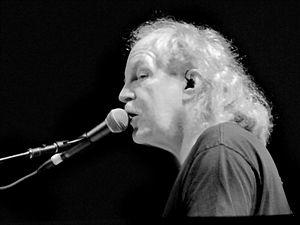
James Boyd "Jimmy" Greenspoon, né à Los Angeles le 7 février 1948 et mort le 11 mars 2015 à North Potomac dans le Maryland, est un claviériste et un compositeur américain. Il est connu pour avoir été membre du groupe de rock Three Dog Night.